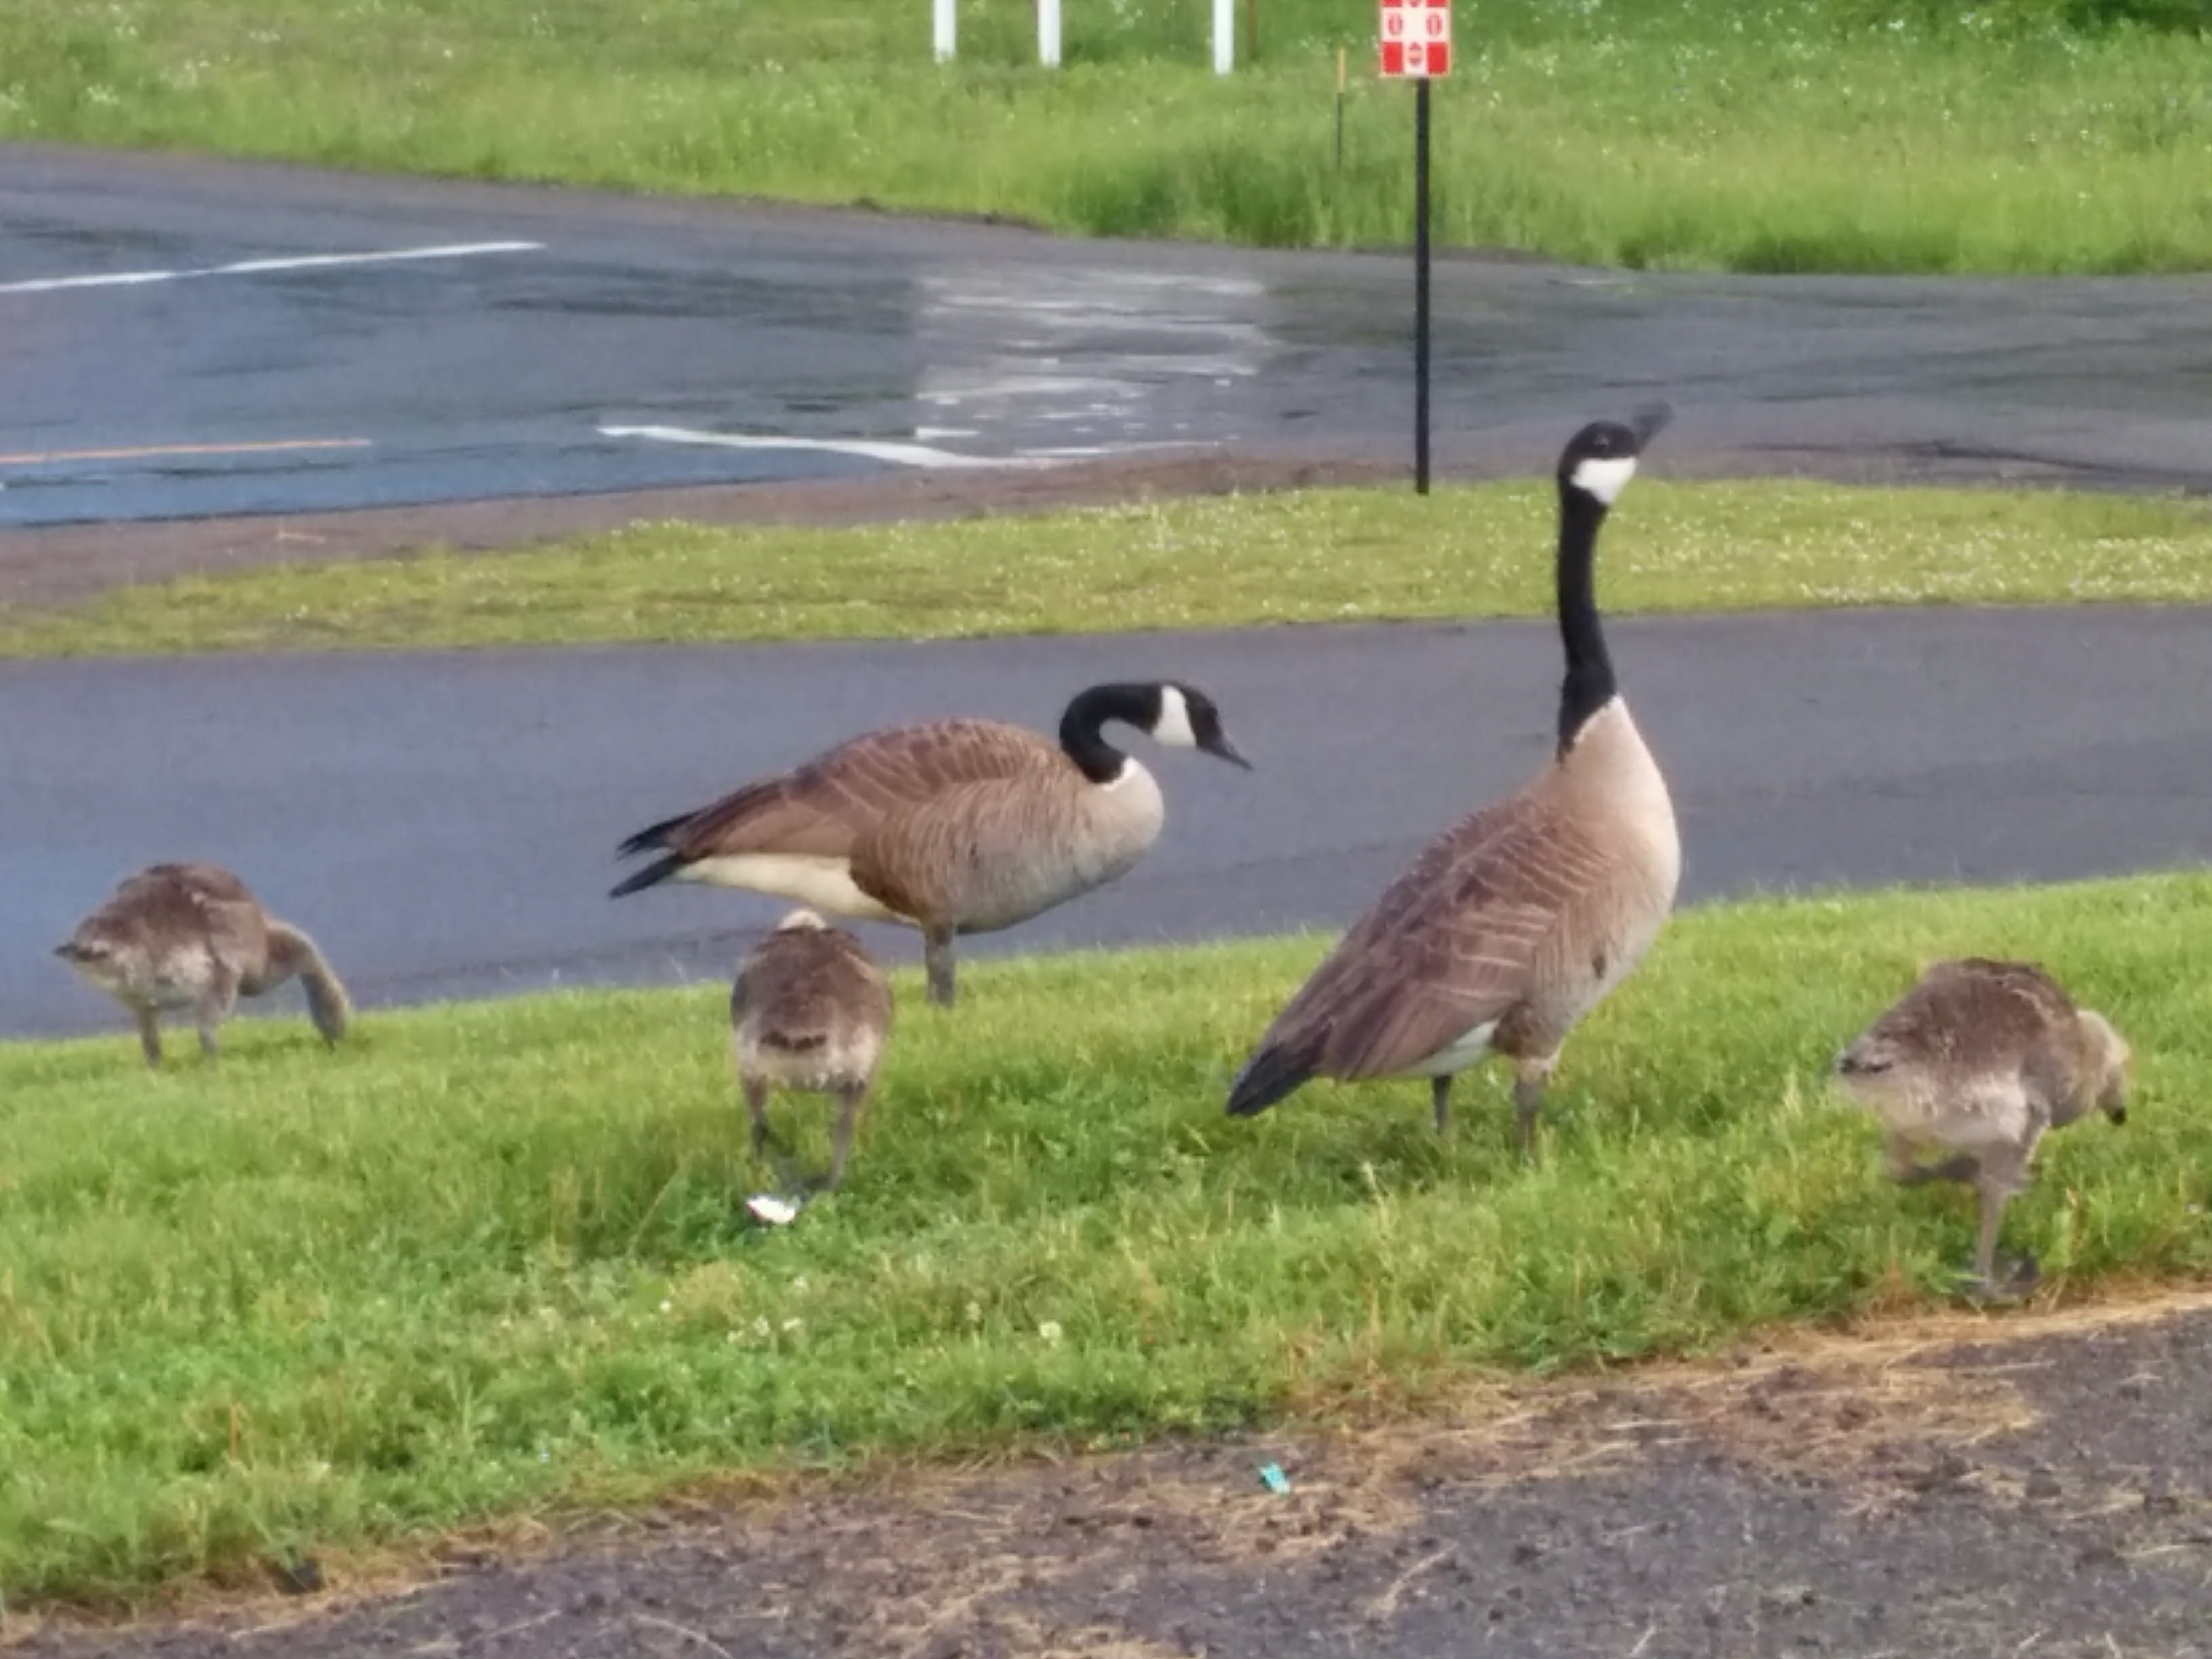
outardes, bird, plant, canada goose, ducks, geese and swans, beak, grass, feather, waterfowl, grassland, duck, tree, landscape, livestock, fowl, natural landscape, wildlife, road, seaduck, seabird, pasture, nature reserve, water bird, poultry, goose, terrestrial animal, herd, pond